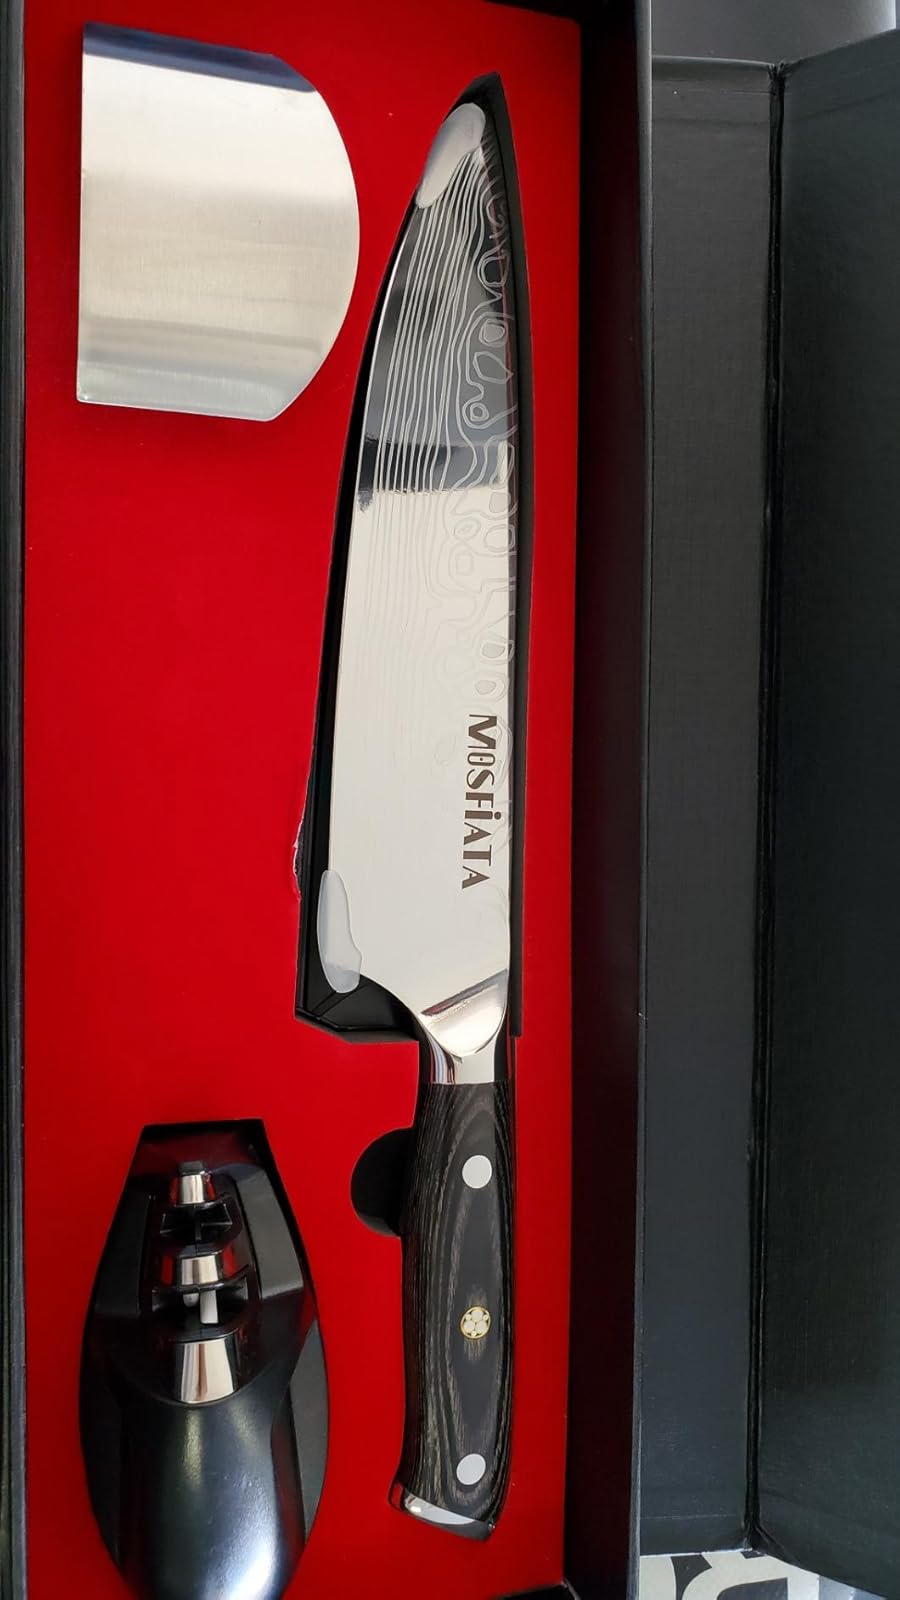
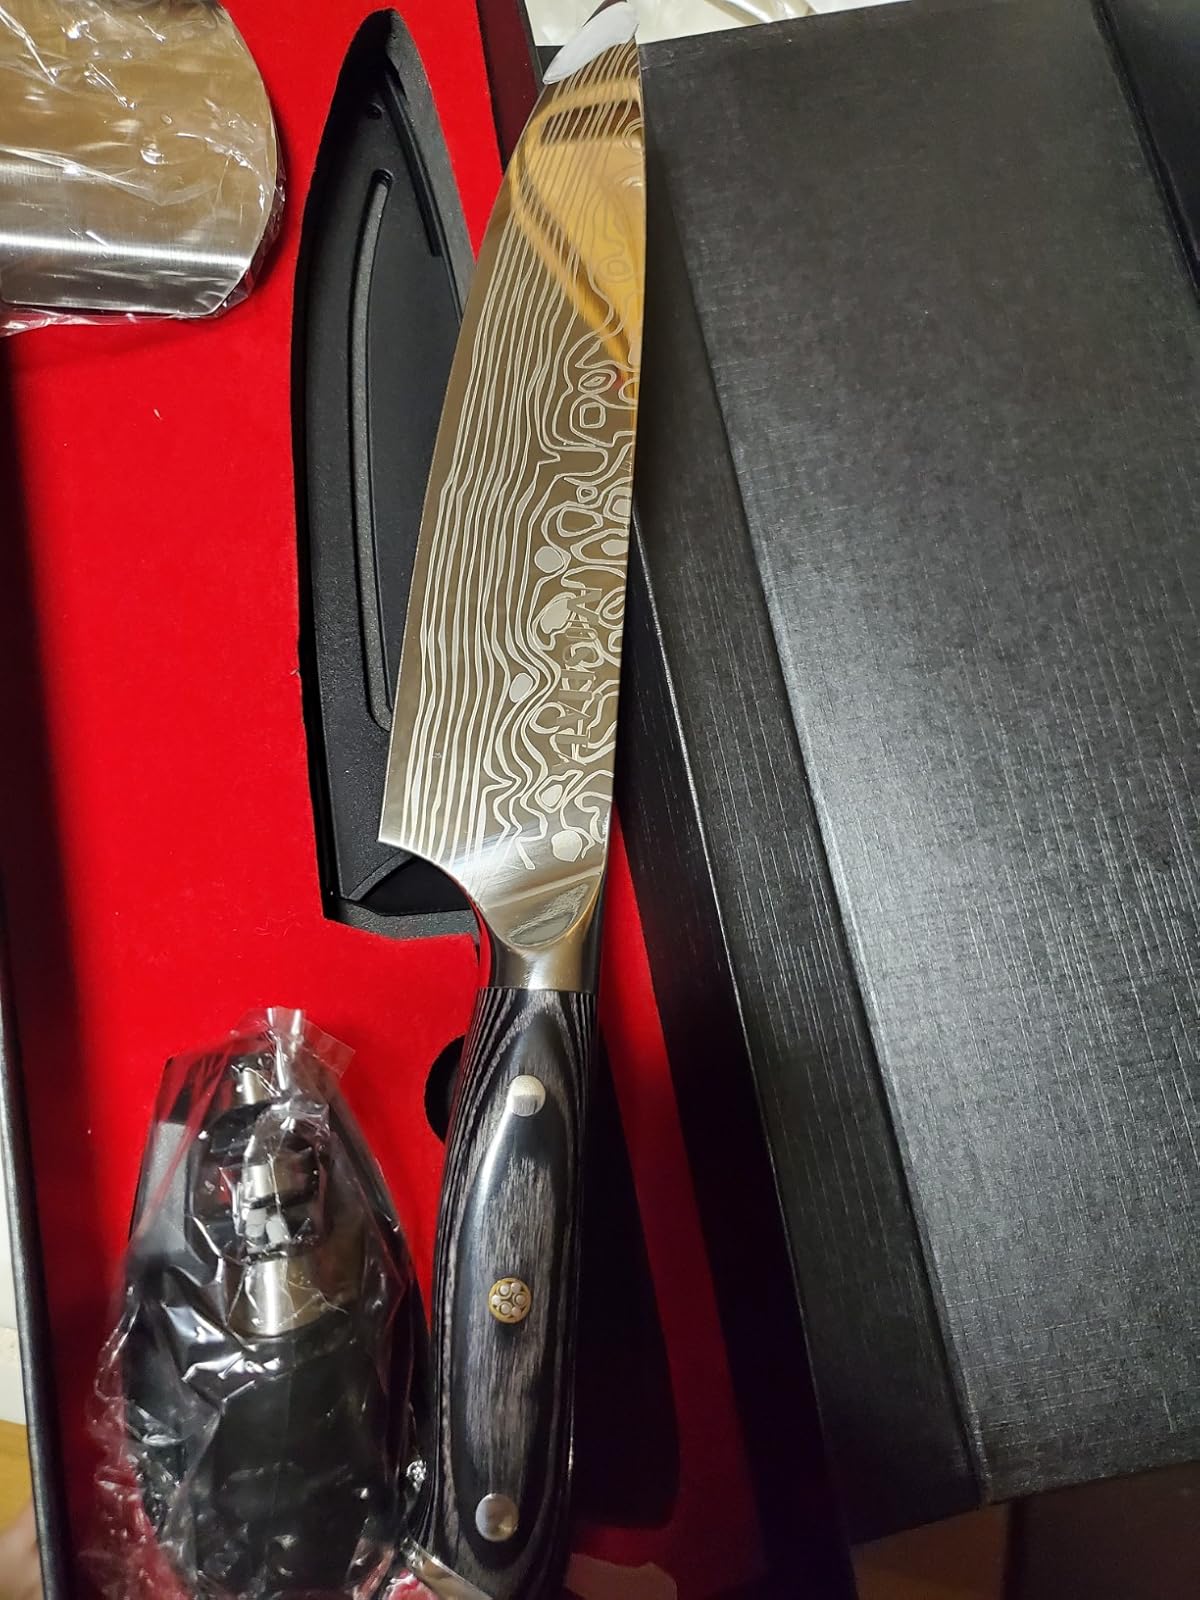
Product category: items_knife
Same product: yes